Mitiaro

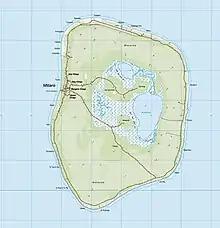
Topographic map of Mitiaro.

Mitiaro, also known as Nukuroa, is part of the Nga-Pu-Toru island group formerly, a volcano that became a coral atoll. The coral died forming fossilised coral (known locally as "makatea").